Book of the Dead of Nehem-es-Rataui

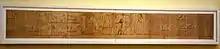
Full view of the surviving papyrus

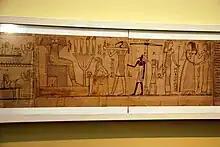
Judgement of the dead

The Book of the Dead of Nehem-es-Rataui is, along with the Papyrus Brocklehurst, the most important papyrus in the collection of the Museum August Kestner in Hanover, Germany. It contains one of the many traditional versions of the Egyptian Book of the Dead, which differs most significantly from similar papyri in the style of the central scene of the Judgement of the dead.